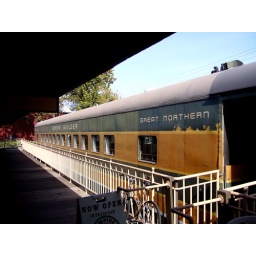
Great little coffee shop in a diner car at the Chico train station.